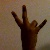
The image shows a hand gesture representing the number 7 in Indian Sign Language.